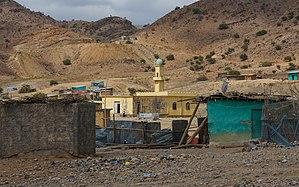
Erebti est un des 29 woredas de la région Afar.